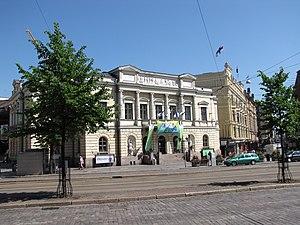
Mannerheimintie, est l'artère principale de la capitale finlandaise Helsinki.
Walter Magnus Runeberg est un sculpteur finlandais.